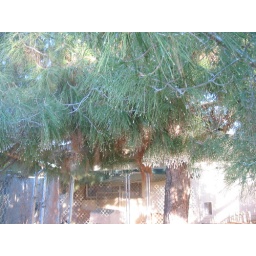
Our pine tree in the backyard...frosty.